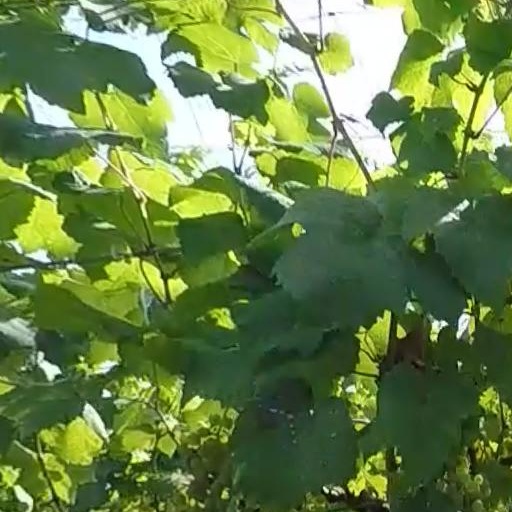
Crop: grape